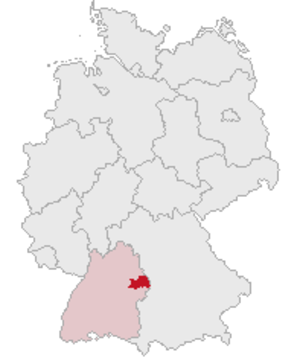
L'arrondissement d'Ostalb est un arrondissement de Bade-Wurtemberg situé dans le district de Stuttgart. Son chef-lieu est Aalen.